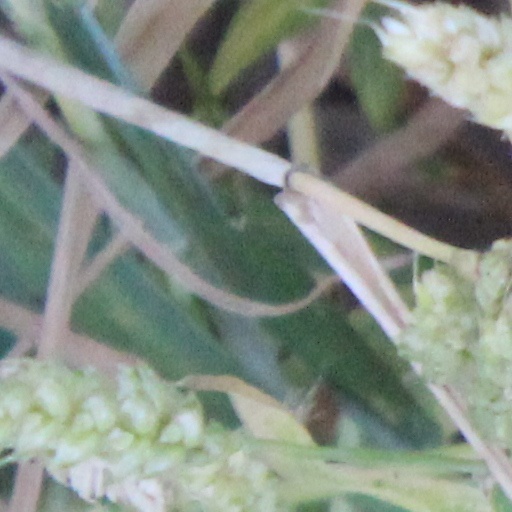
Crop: wheat